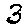
Label: 3